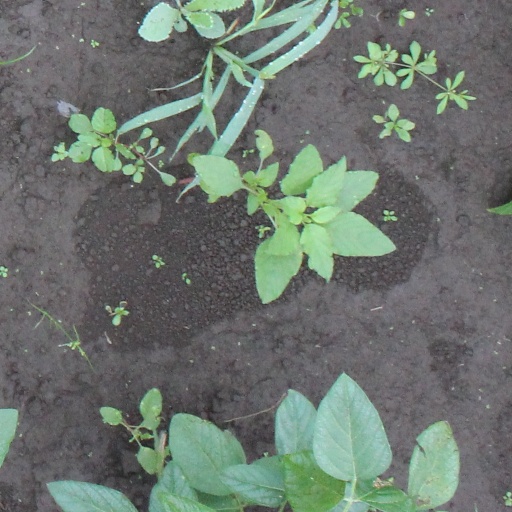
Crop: soybean